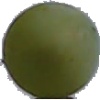
Label: Grape White 4